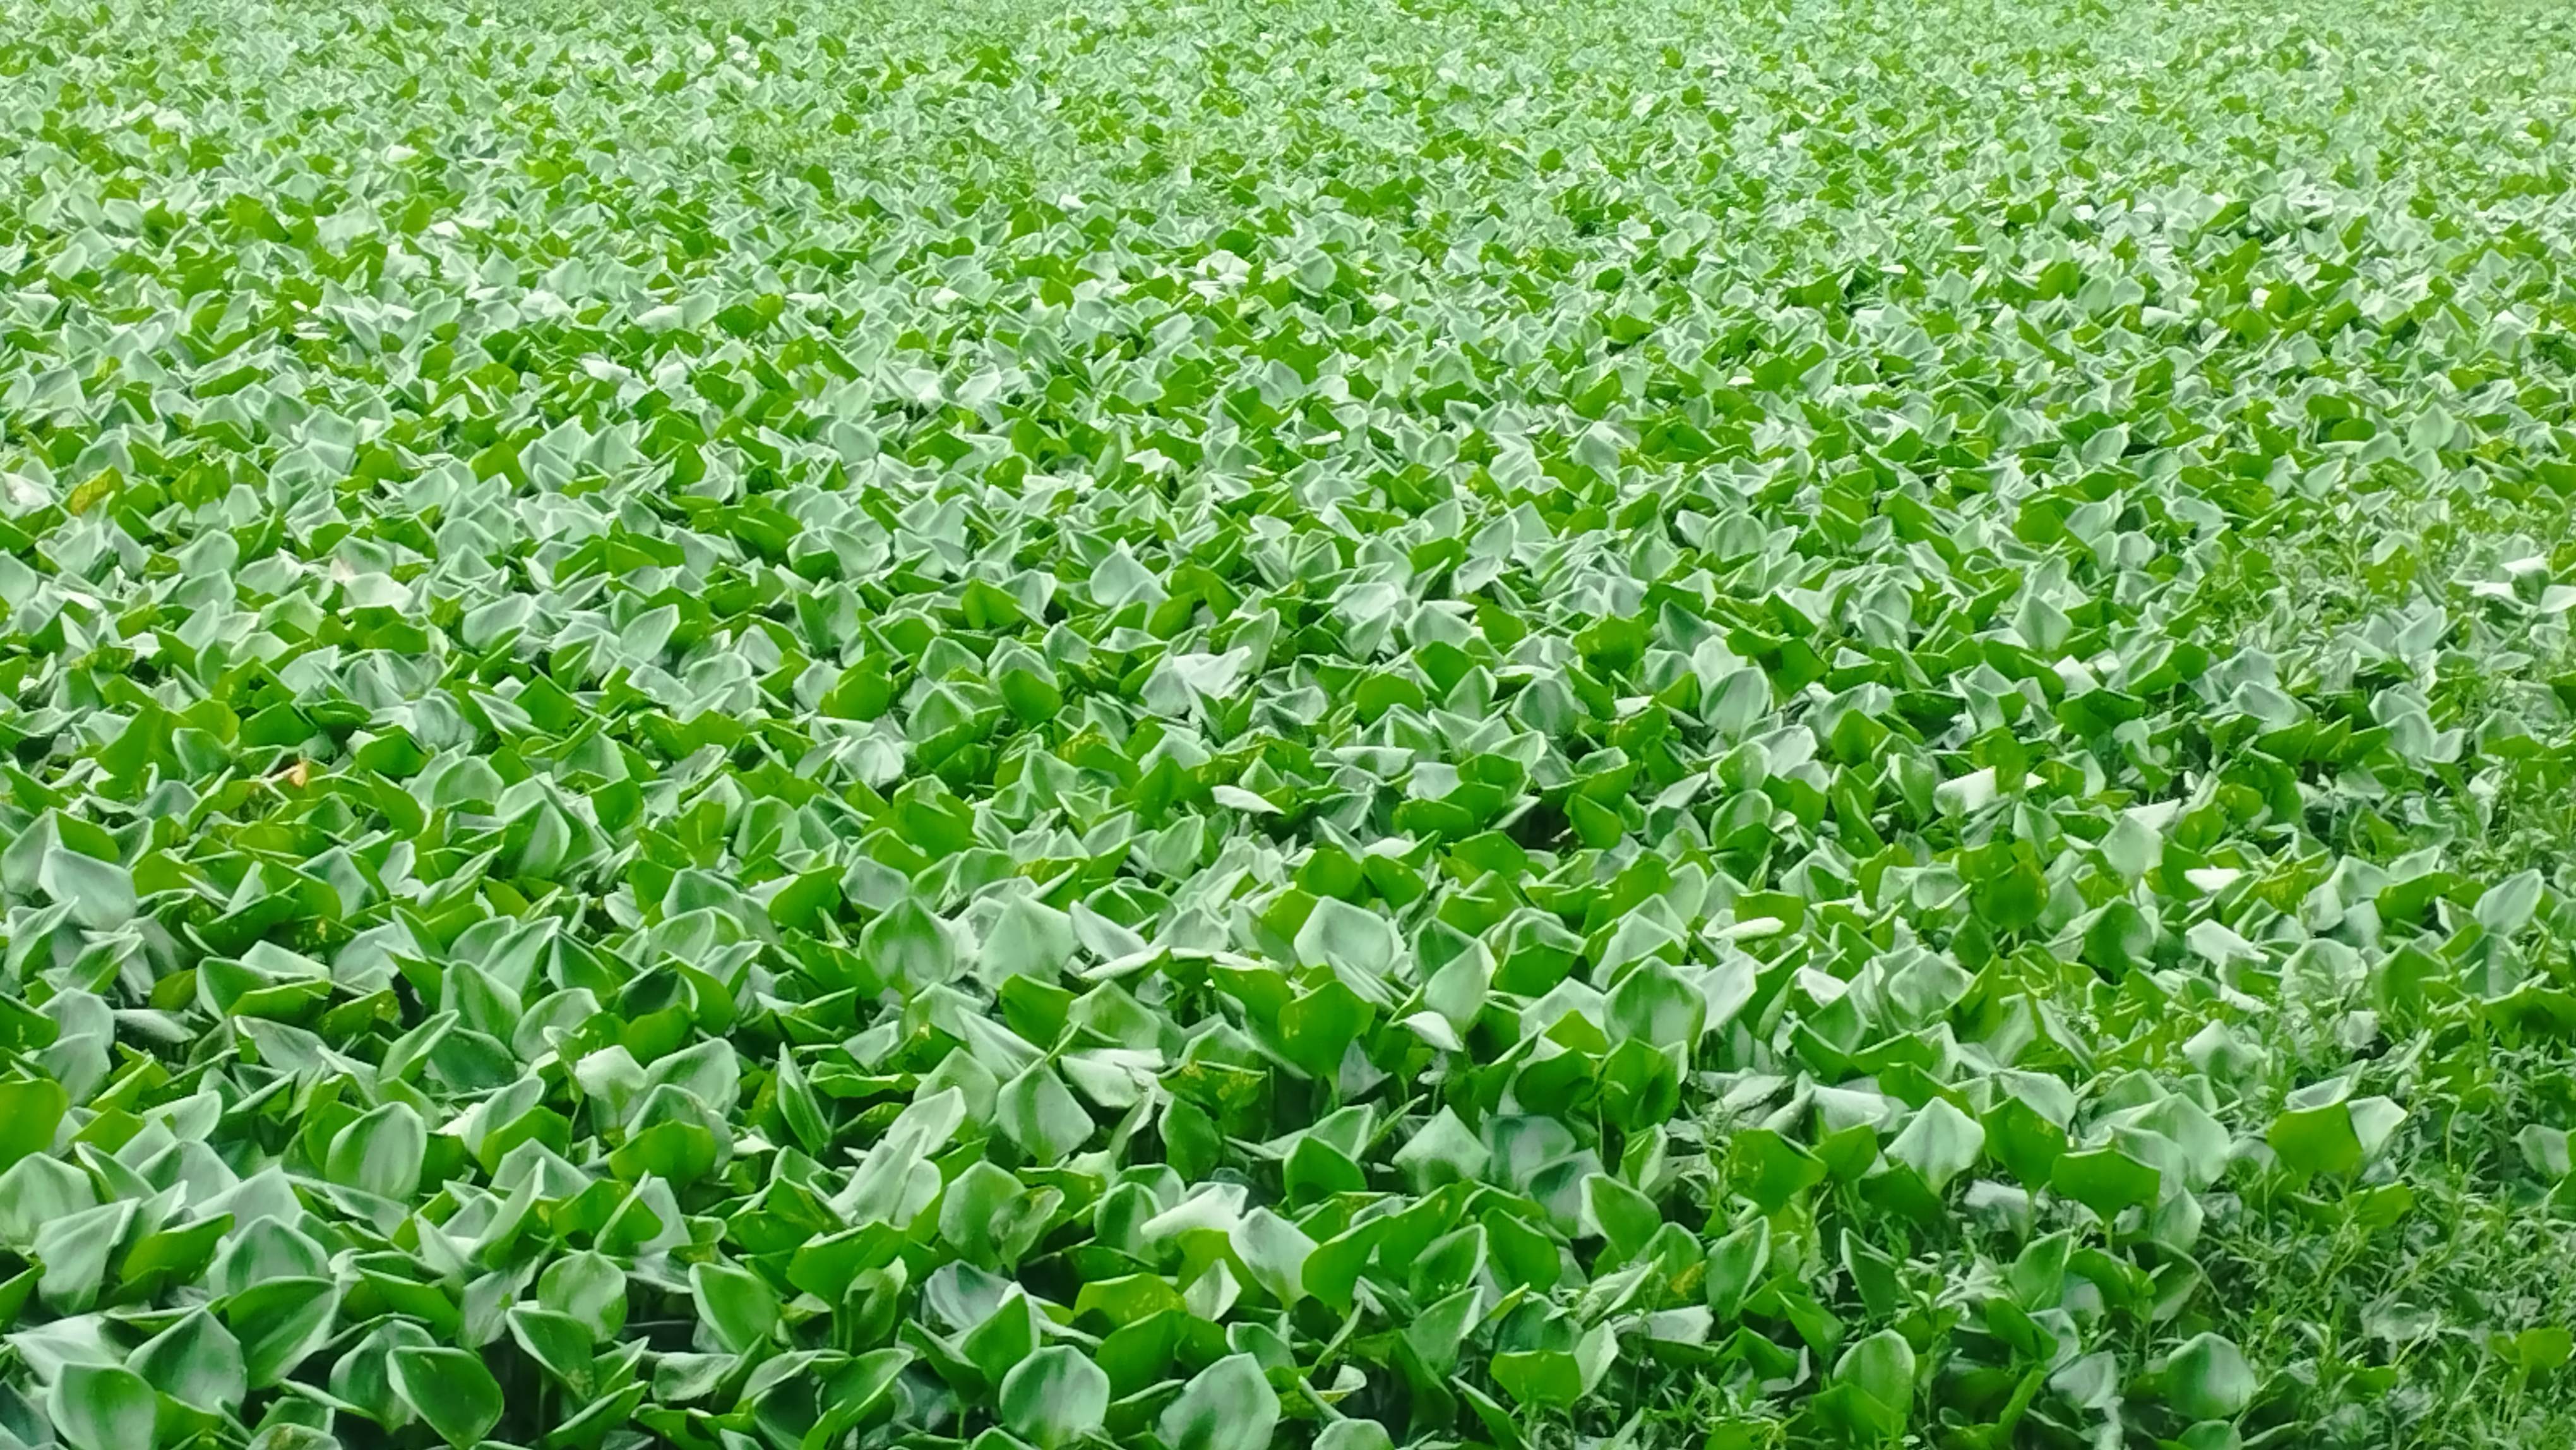
Species: Common Water Hyacinth (Eichornia crassipes)